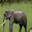
Label: elephant